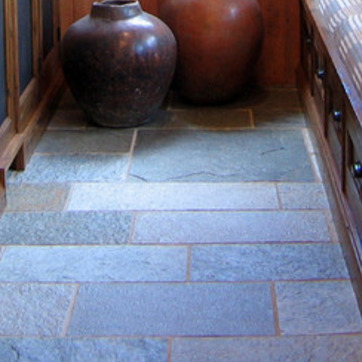
Material: tile